Ropa vieja

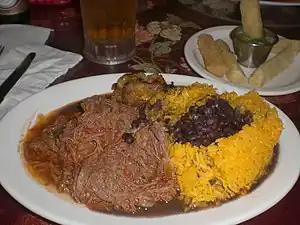
Cuban dish of ropa vieja (shredded flank steak in a tomato sauce base), black beans, yellow rice, plantains and fried yuca with beer

Ropa vieja is a dish with regional variations in Spain, Latin America and the Philippines. It normally includes some form of stewed beef and tomatoes with a sofrito base. Originating in Spain, it is known today as one of the national dishes of Cuba. The name "ropa vieja" probably originates from the fact that it was often prepared using food left over from other meals, although it has been suggested that the name comes from the "tattered appearance" of the meat.